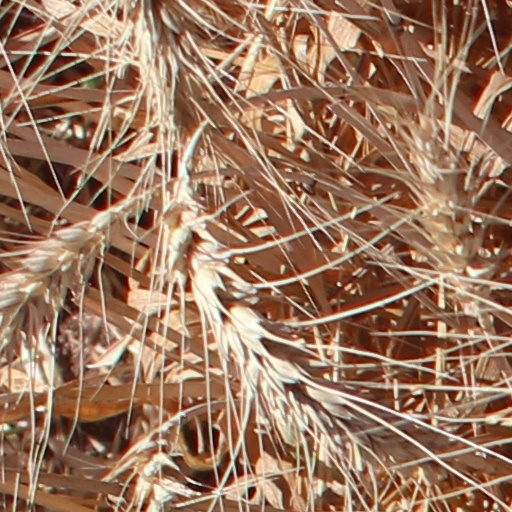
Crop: wheat